Perth, Scotland

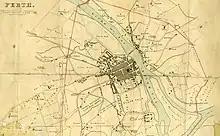
An 1832 map of Perth by James Gardner. It shows only one bridge (Perth Bridge) crossing the Tay. Tay Street had not yet been built, though some buildings exist on what would be its western side. St John's Kirk is marked

King James I of Scotland was assassinated in Perth in 1437, by followers of Walter Stewart, Earl of Atholl, at Blackfriars church.